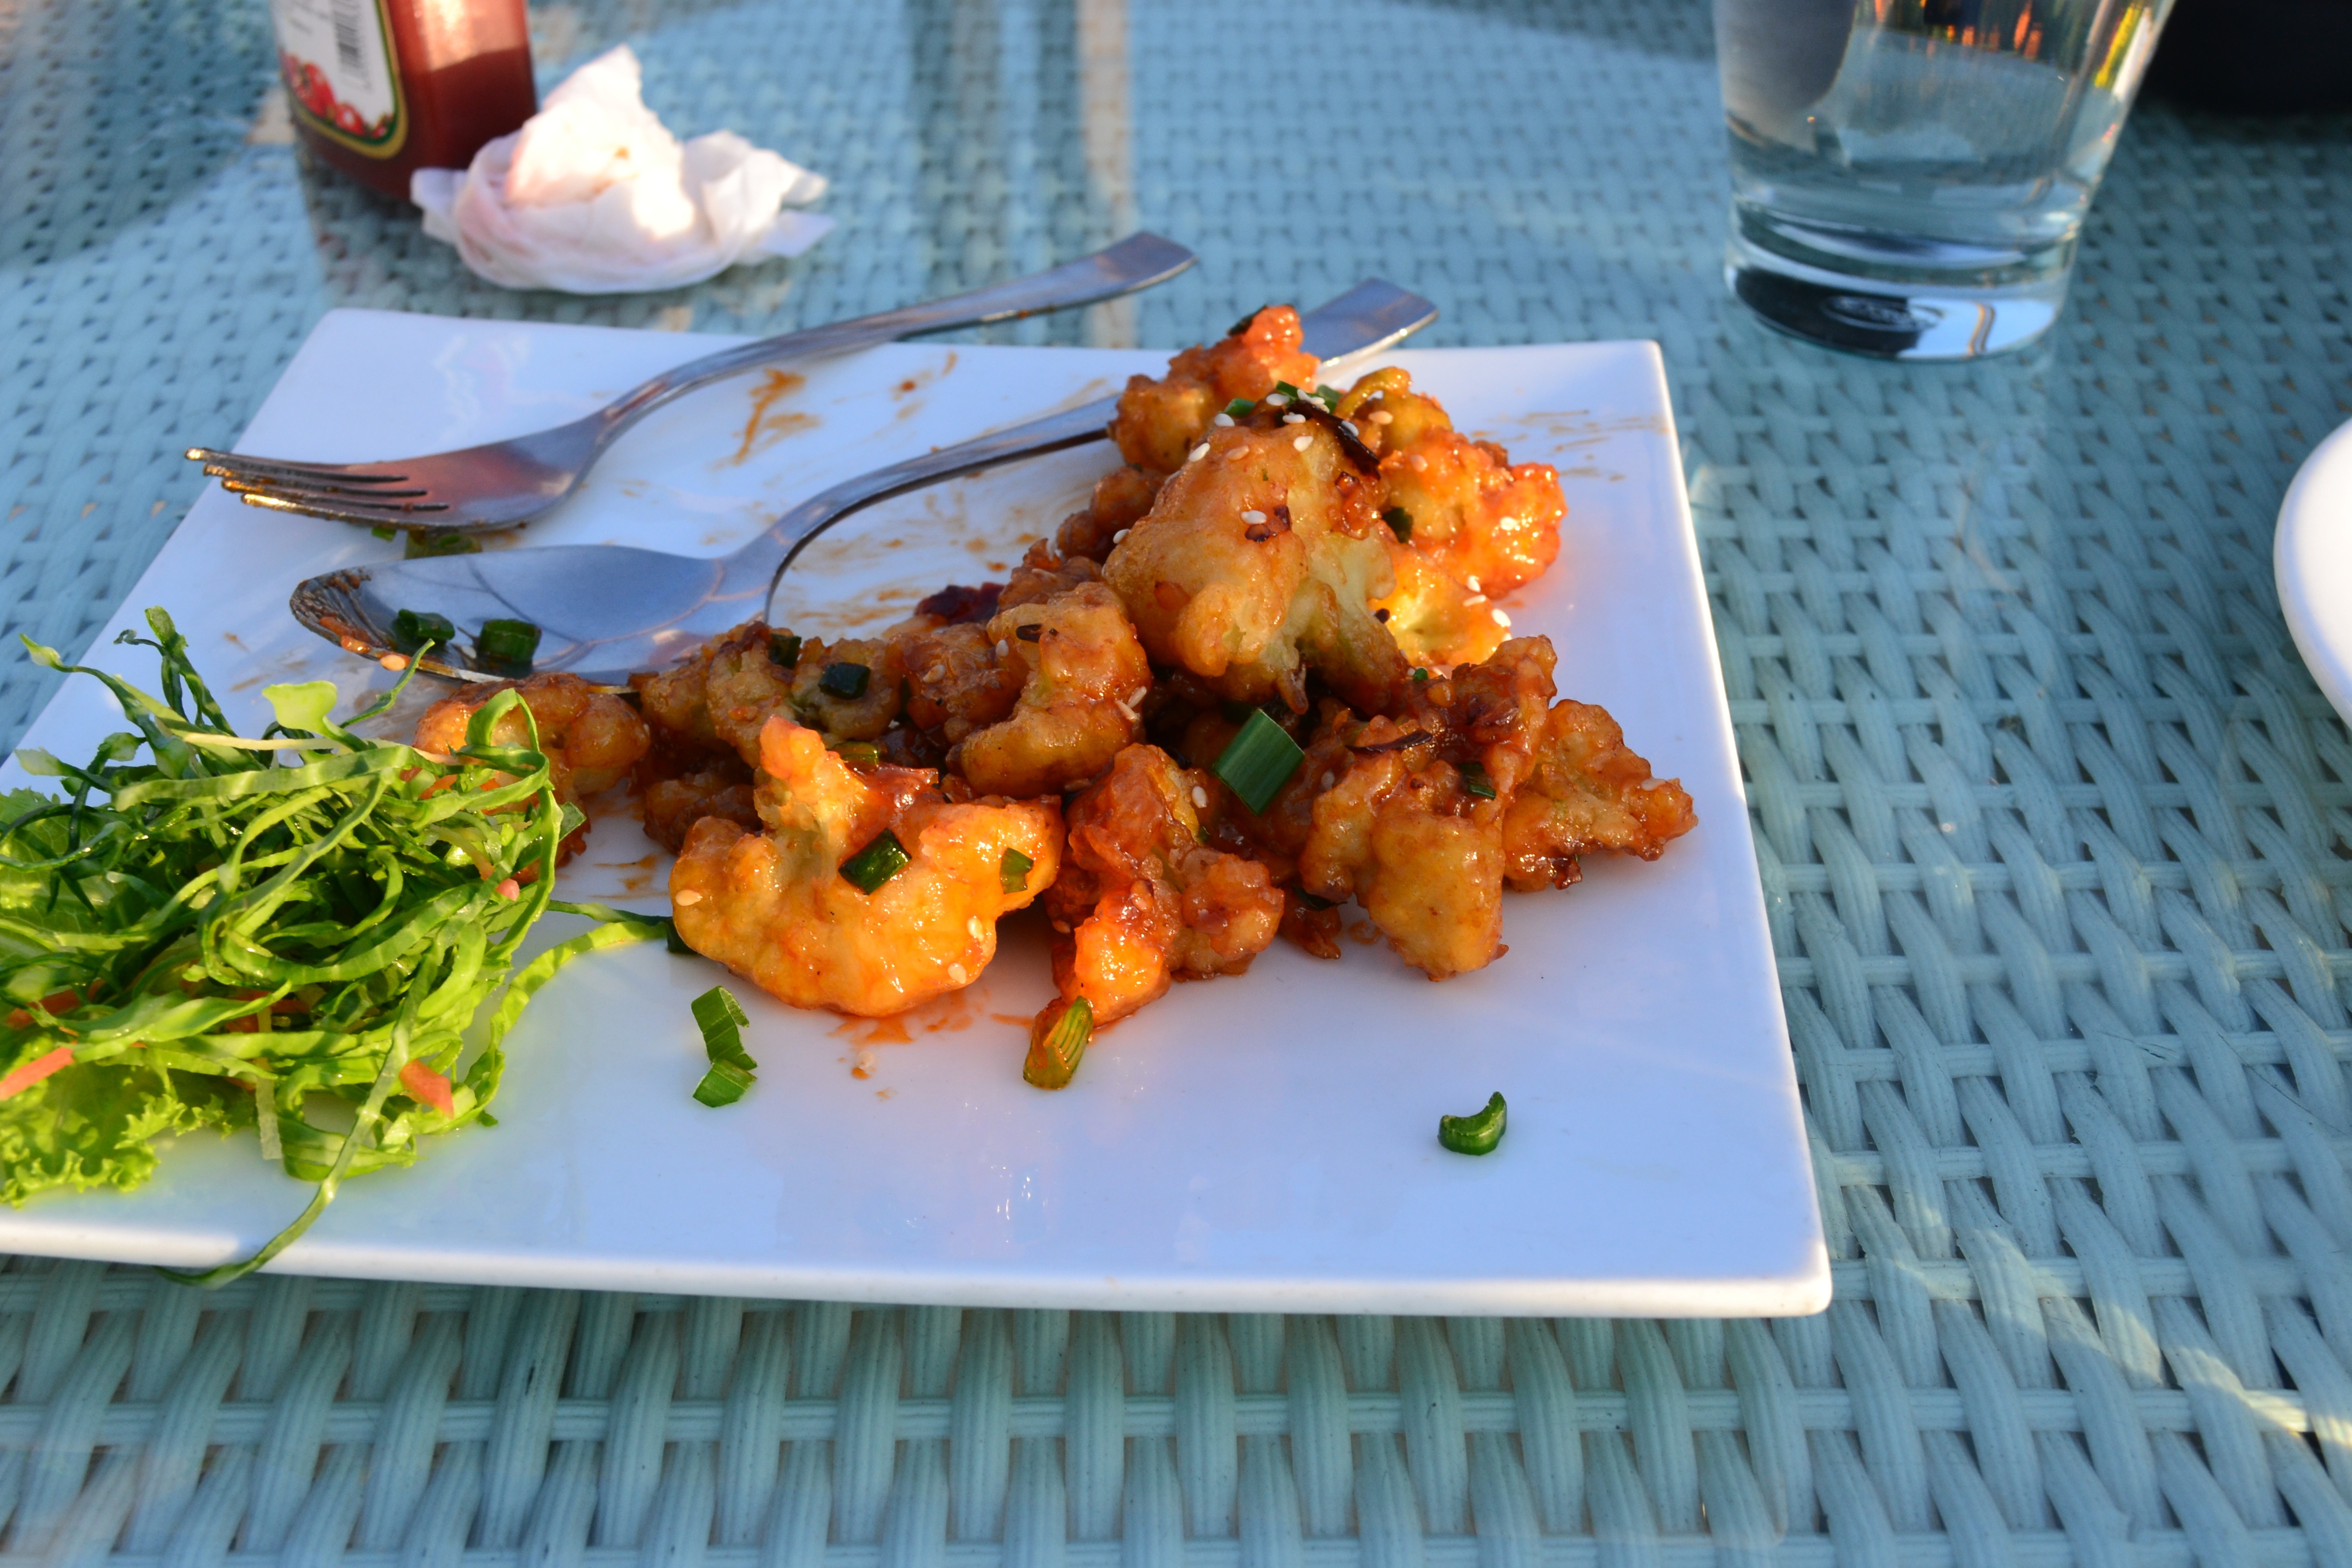
restaurant, dish, meal, food, produce, vegetable, seafood, meat, cuisine, fried food